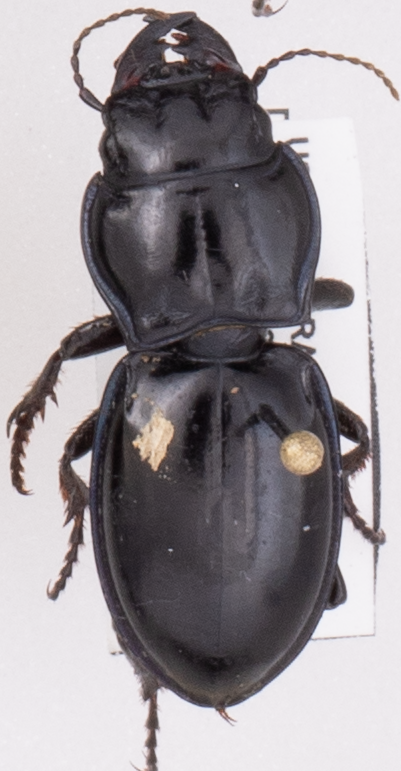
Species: Pasimachus elongatus
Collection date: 2022-07-27
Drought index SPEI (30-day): -0.258
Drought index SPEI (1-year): -1.85
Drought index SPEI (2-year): -1.69